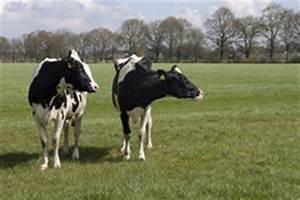
cow